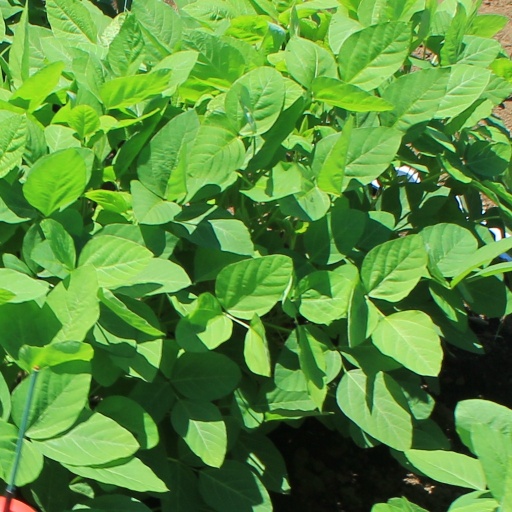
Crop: soybean